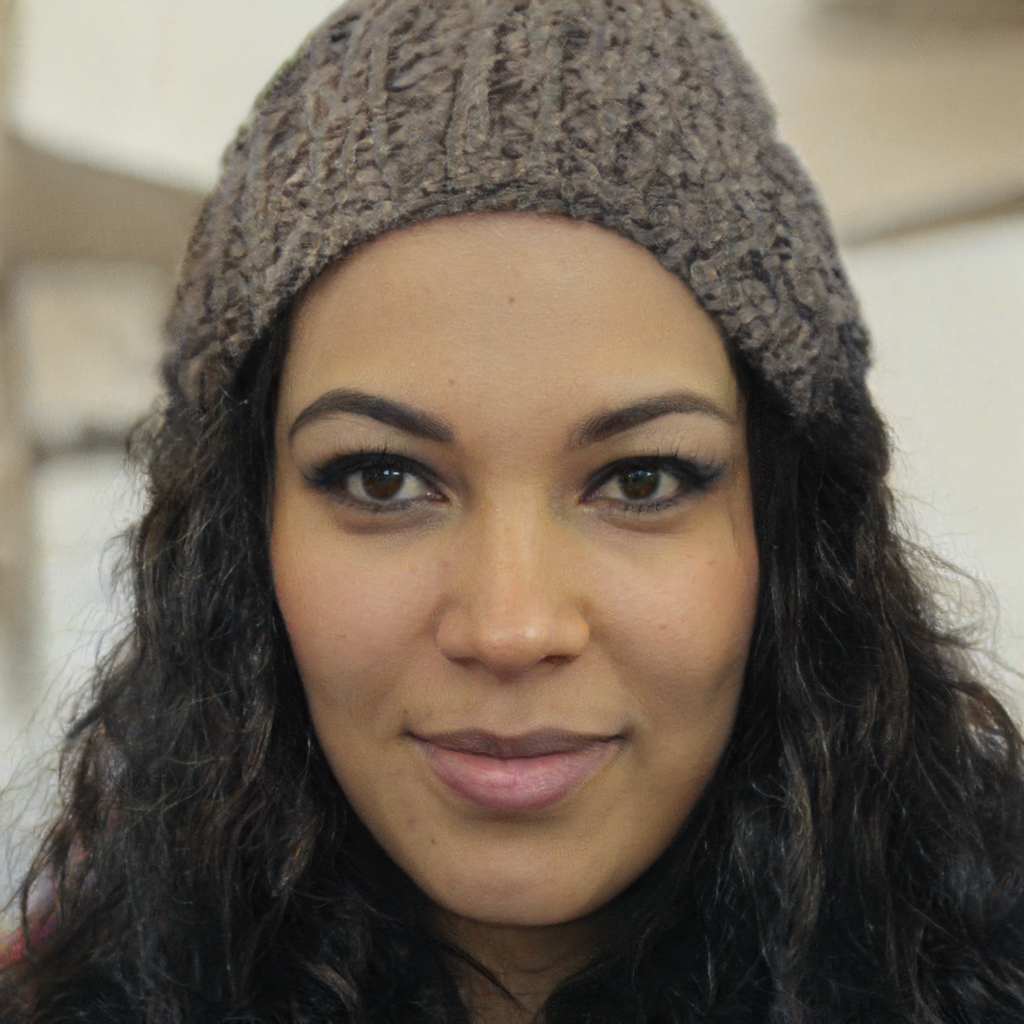
Portrait style: Real Portrait